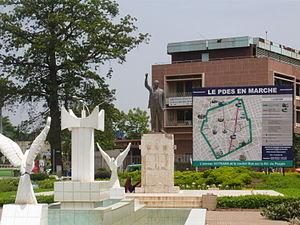
Le Mali - dont Bamako est la capitale - est un pays récent politiquement. La région fut colonisé par la France à partir de 1891 puis indépendant depuis 1960. Avant la période coloniale, les monuments étaient très rares sur le territoire malien. Les plus marquants restent le tombeau des Askia et les mégalithes de Tondi Daru.
Le site Glottolog répertorie 78 langues africaines au Mali.